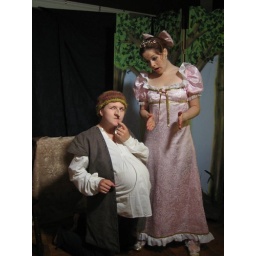
in search of her golden ball